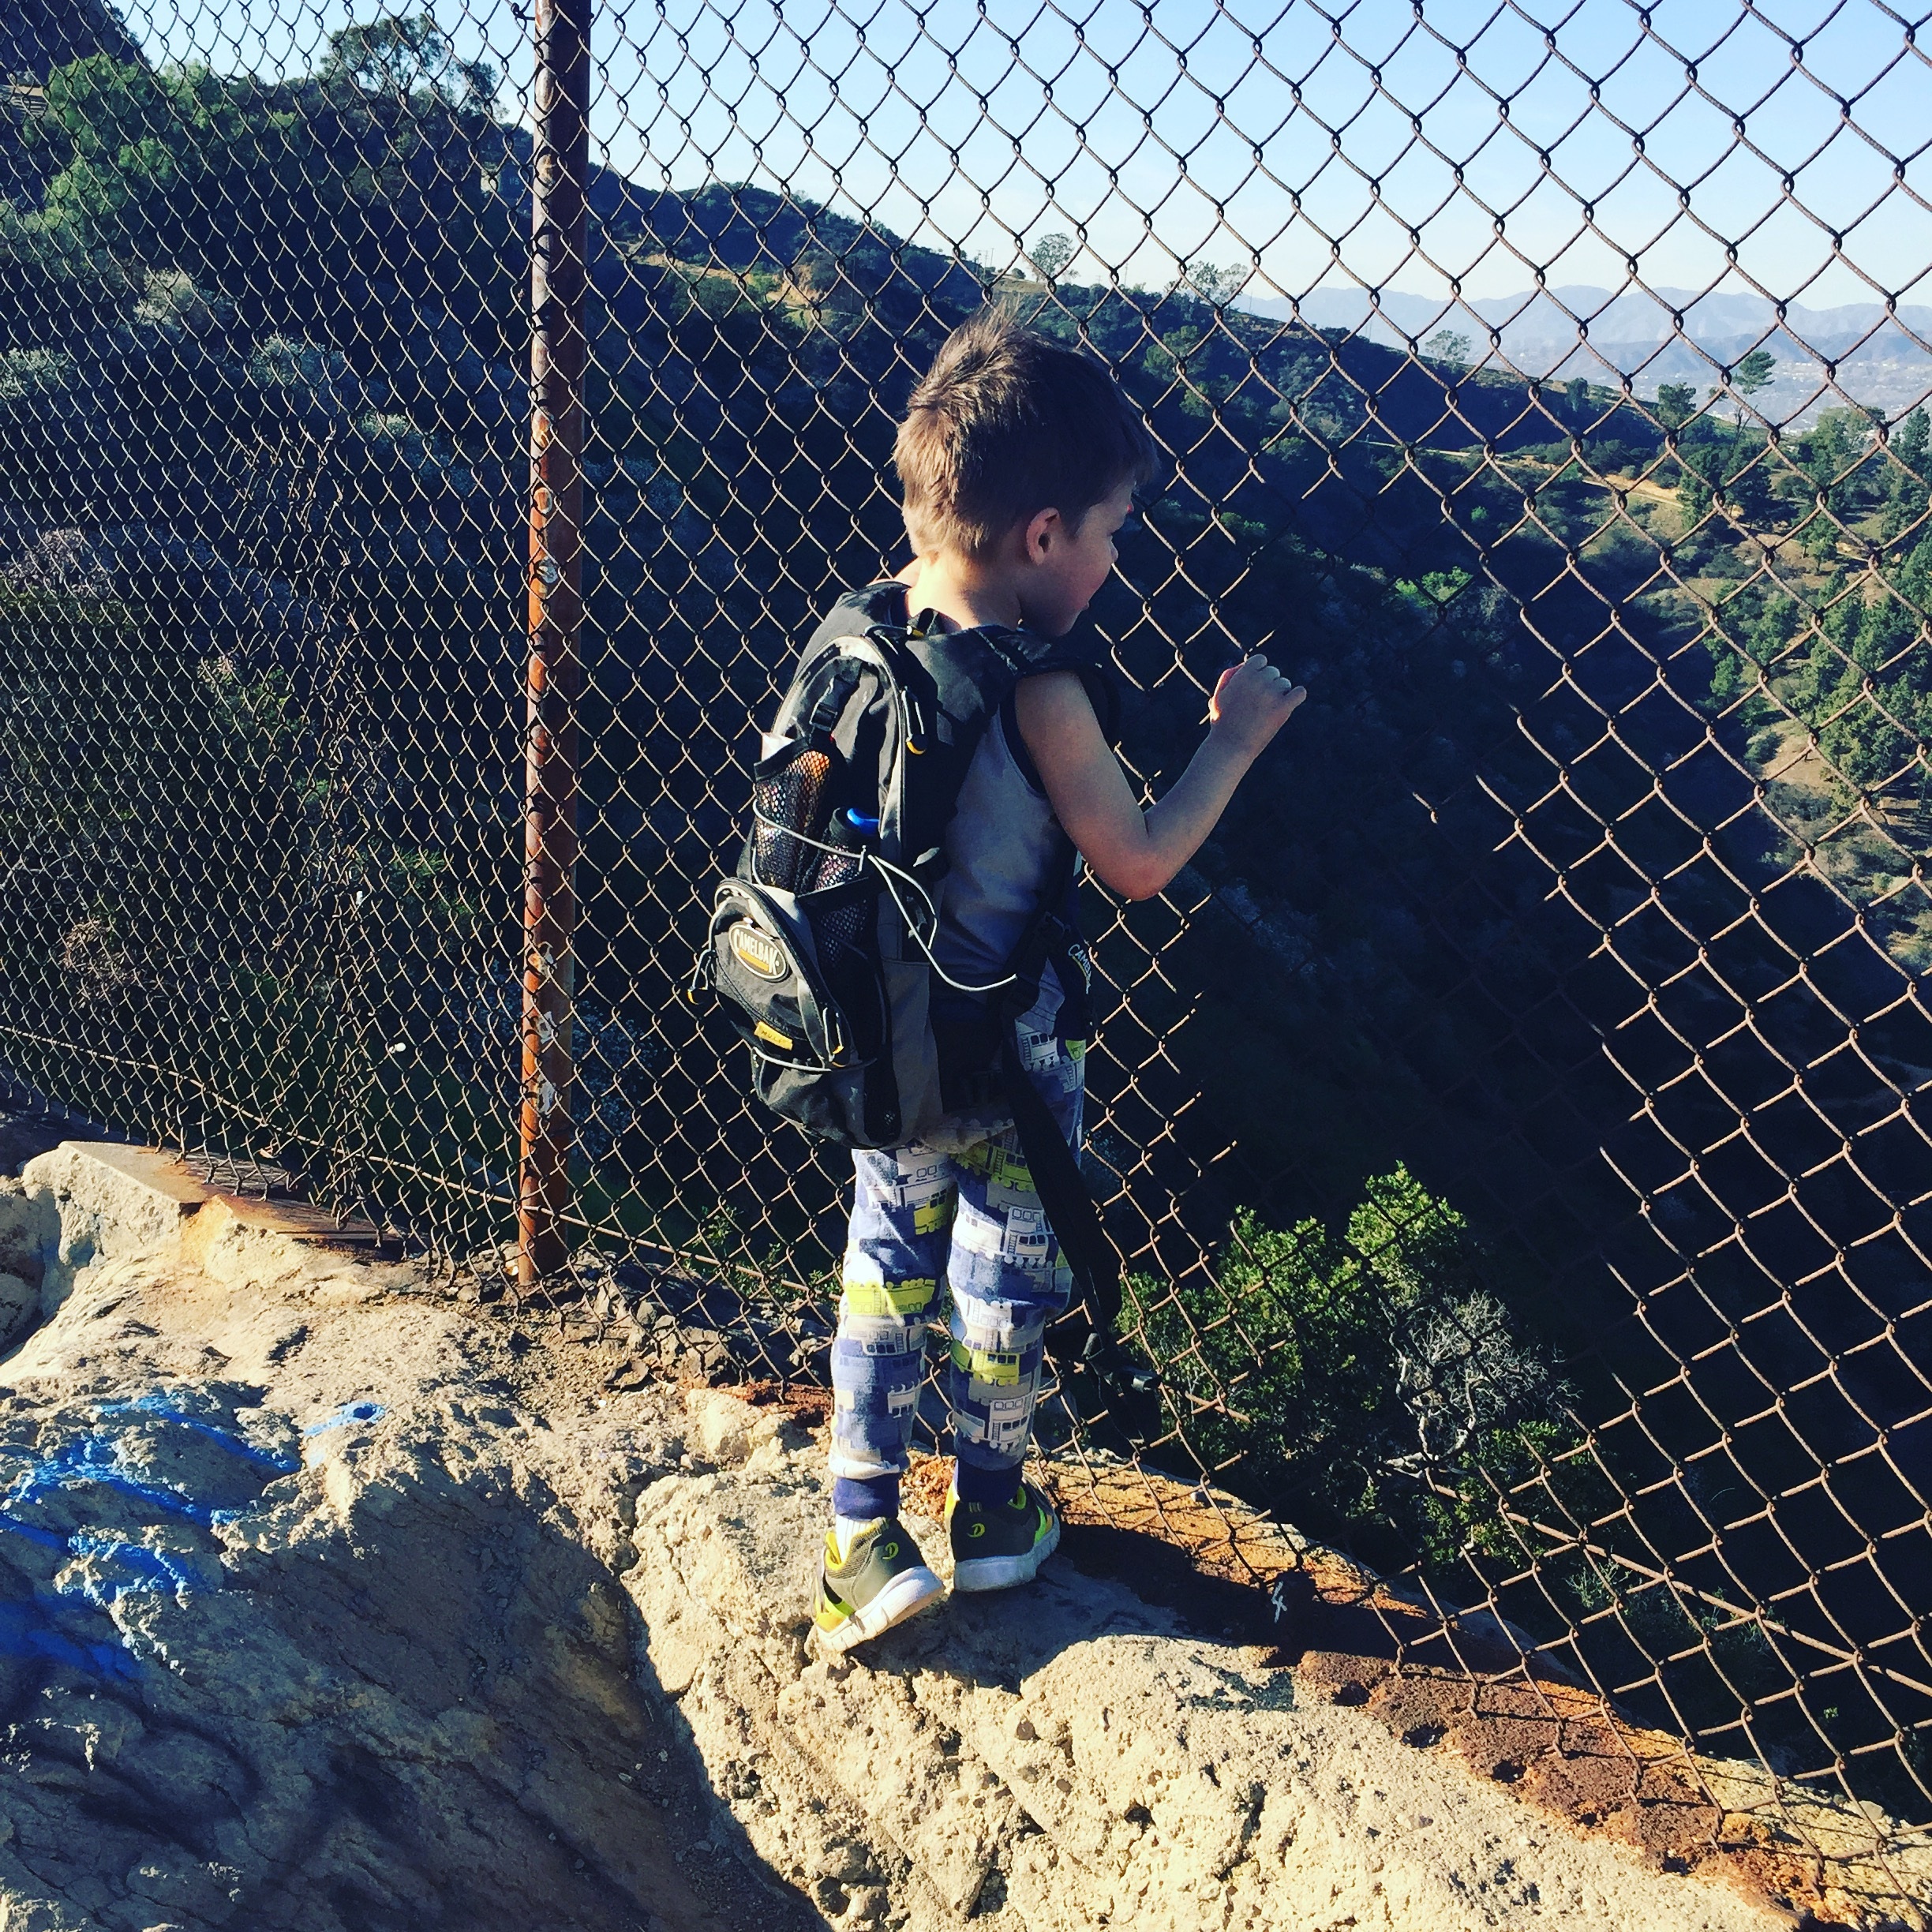
fence, boy, hiker, child, blue, climber, world, image, curious, screenshot, courageous, age of 3, full of wonder, freespirit